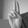
ASL letter: U